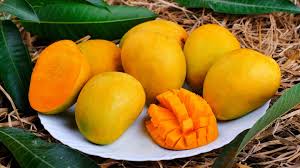
Label: Mango